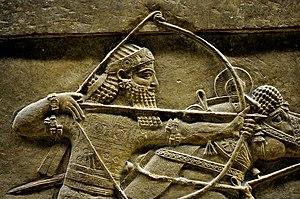
Assurbanipal en akkadien : Aššur-Bāni-Apli, Aschschur-bani-apli ou Assur-bani-apli ce qui signifie « Le Dieu Assour a fait un [autre] fils » ou « Assur est le créateur d'un héritier », en français connu sous le nom de Sardanapale, fut roi d'Assyrie de 669 av. J.-C. à 631 av. J.-C. ou 626 av. J.-C. Il était le fils du roi Assarhaddon et de la reine Esarhemet, et fut un des derniers grands souverains de l'Assyrie antique.